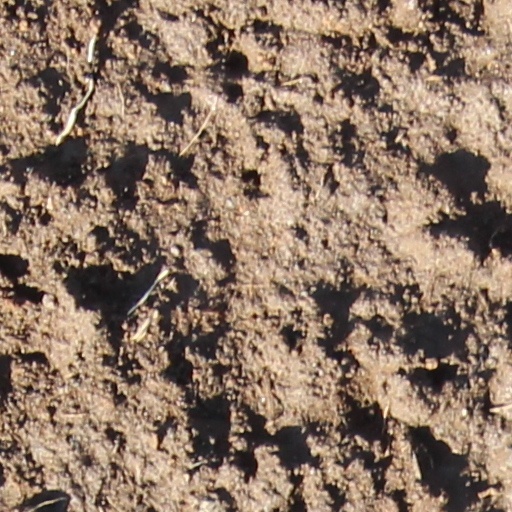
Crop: wheat